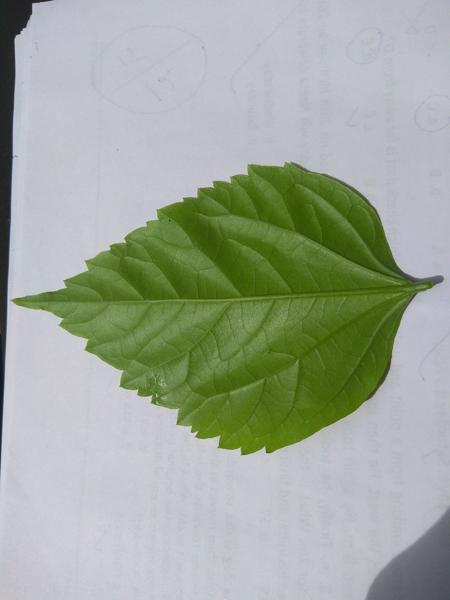
Plant: Hibiscus